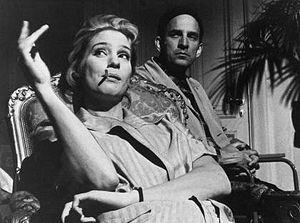
Ingmar Bergman [ˈɪŋːmar ˈbærjman] est un metteur en scène, scénariste et réalisateur suédois, né à Uppsala le 14 juillet 1918 et mort le 30 juillet 2007 sur l'île de Fårö.
Ingrid Thulin [ˈɪŋːrɪd tɵˈliːn] est une actrice suédoise née le 27 janvier 1926 à Sollefteå, Ångermanland dans le nord de la Suède, et morte à Stockholm le 7 janvier 2004.
La culture de la Suède, pays de l'Europe du Nord, désigne d'abord les pratiques culturelles observables de ses habitants.